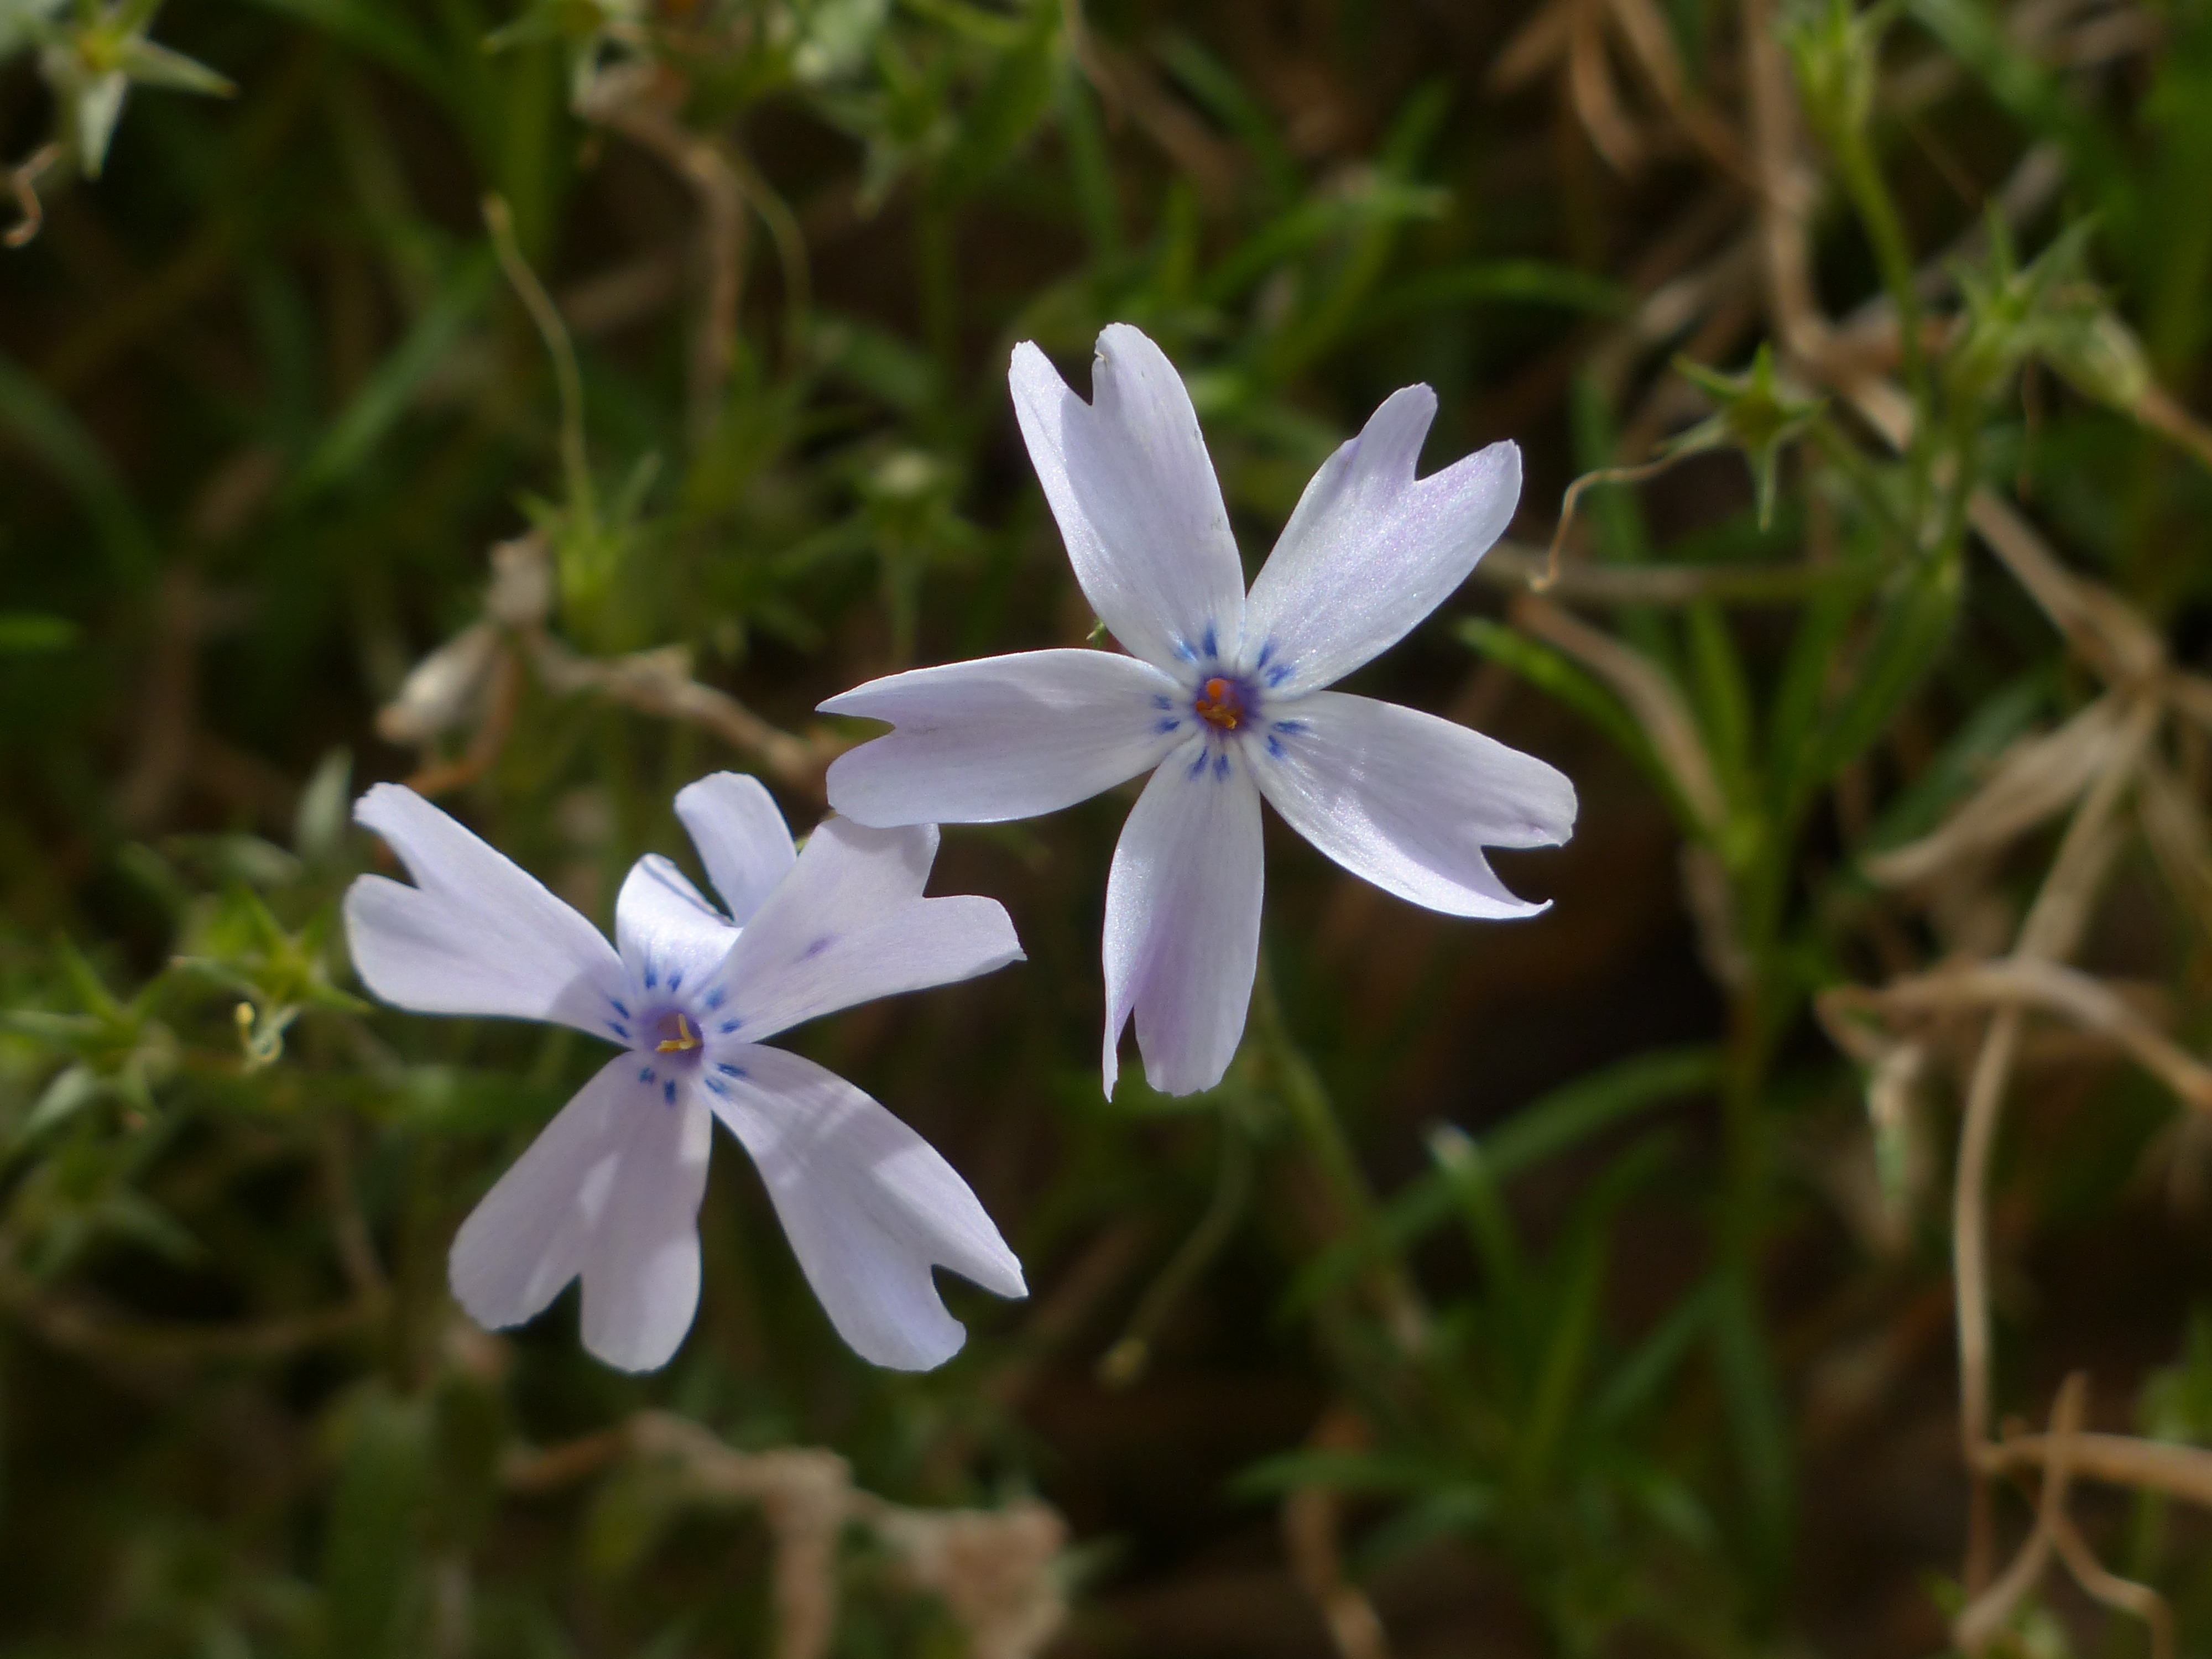
blossom, plant, flower, bloom, herb, botany, flora, wildflower, scilla, macro photography, ground cover, flowering plant, light blue, bellflower family, greek valerian plant, phlox subulata, carpet phlox, land plant, pink family, cushion phlox, polemoniaceae, slate blue, slate blue carpet phlox, schieferblauer teppichphlox